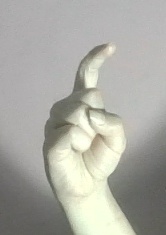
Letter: ra